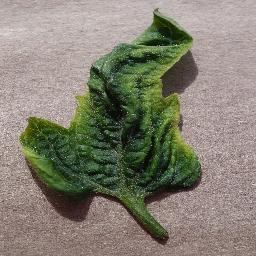
Label: Tomato___Tomato_Yellow_Leaf_Curl_Virus